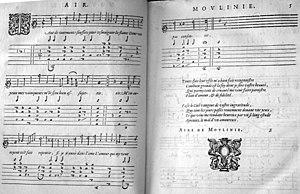
Airs de cour de E. Moulinié imprimé à Paris.
La chanson française désigne un ensemble de genres de compositions musicales en France dont les plus anciennes datent de la fin du Moyen Âge et de la Renaissance. La plus vieille chanson française est probablement la Cantilène de sainte Eulalie, premier texte « littéraire » de langue française du IXᵉ siècle. Le plus vieil air que l'on chante encore est Le Carillon de Vendôme du XVᵉ siècle. La chanson française peut-être différenciée selon les époques.Depuis, on retrouve tout au long de l'histoire des danses et des compositions qui sont à l'origine des chansons populaires. Le genre musical se définit par la mise en valeur de la langue française ancienne ou moderne, avec en particulier la référence à des maîtres et modèles hérités de la littérature poétique de langue française et par opposition aux formes dominantes anglo-saxonnes, de l’industrie musicale.
Étienne Moulinié est un compositeur français de l'époque baroque né le 10 octobre 1599 à Lauran, à proximité de Carcassonne, et mort entre février et novembre 1676.